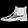
Label: Ankle boot